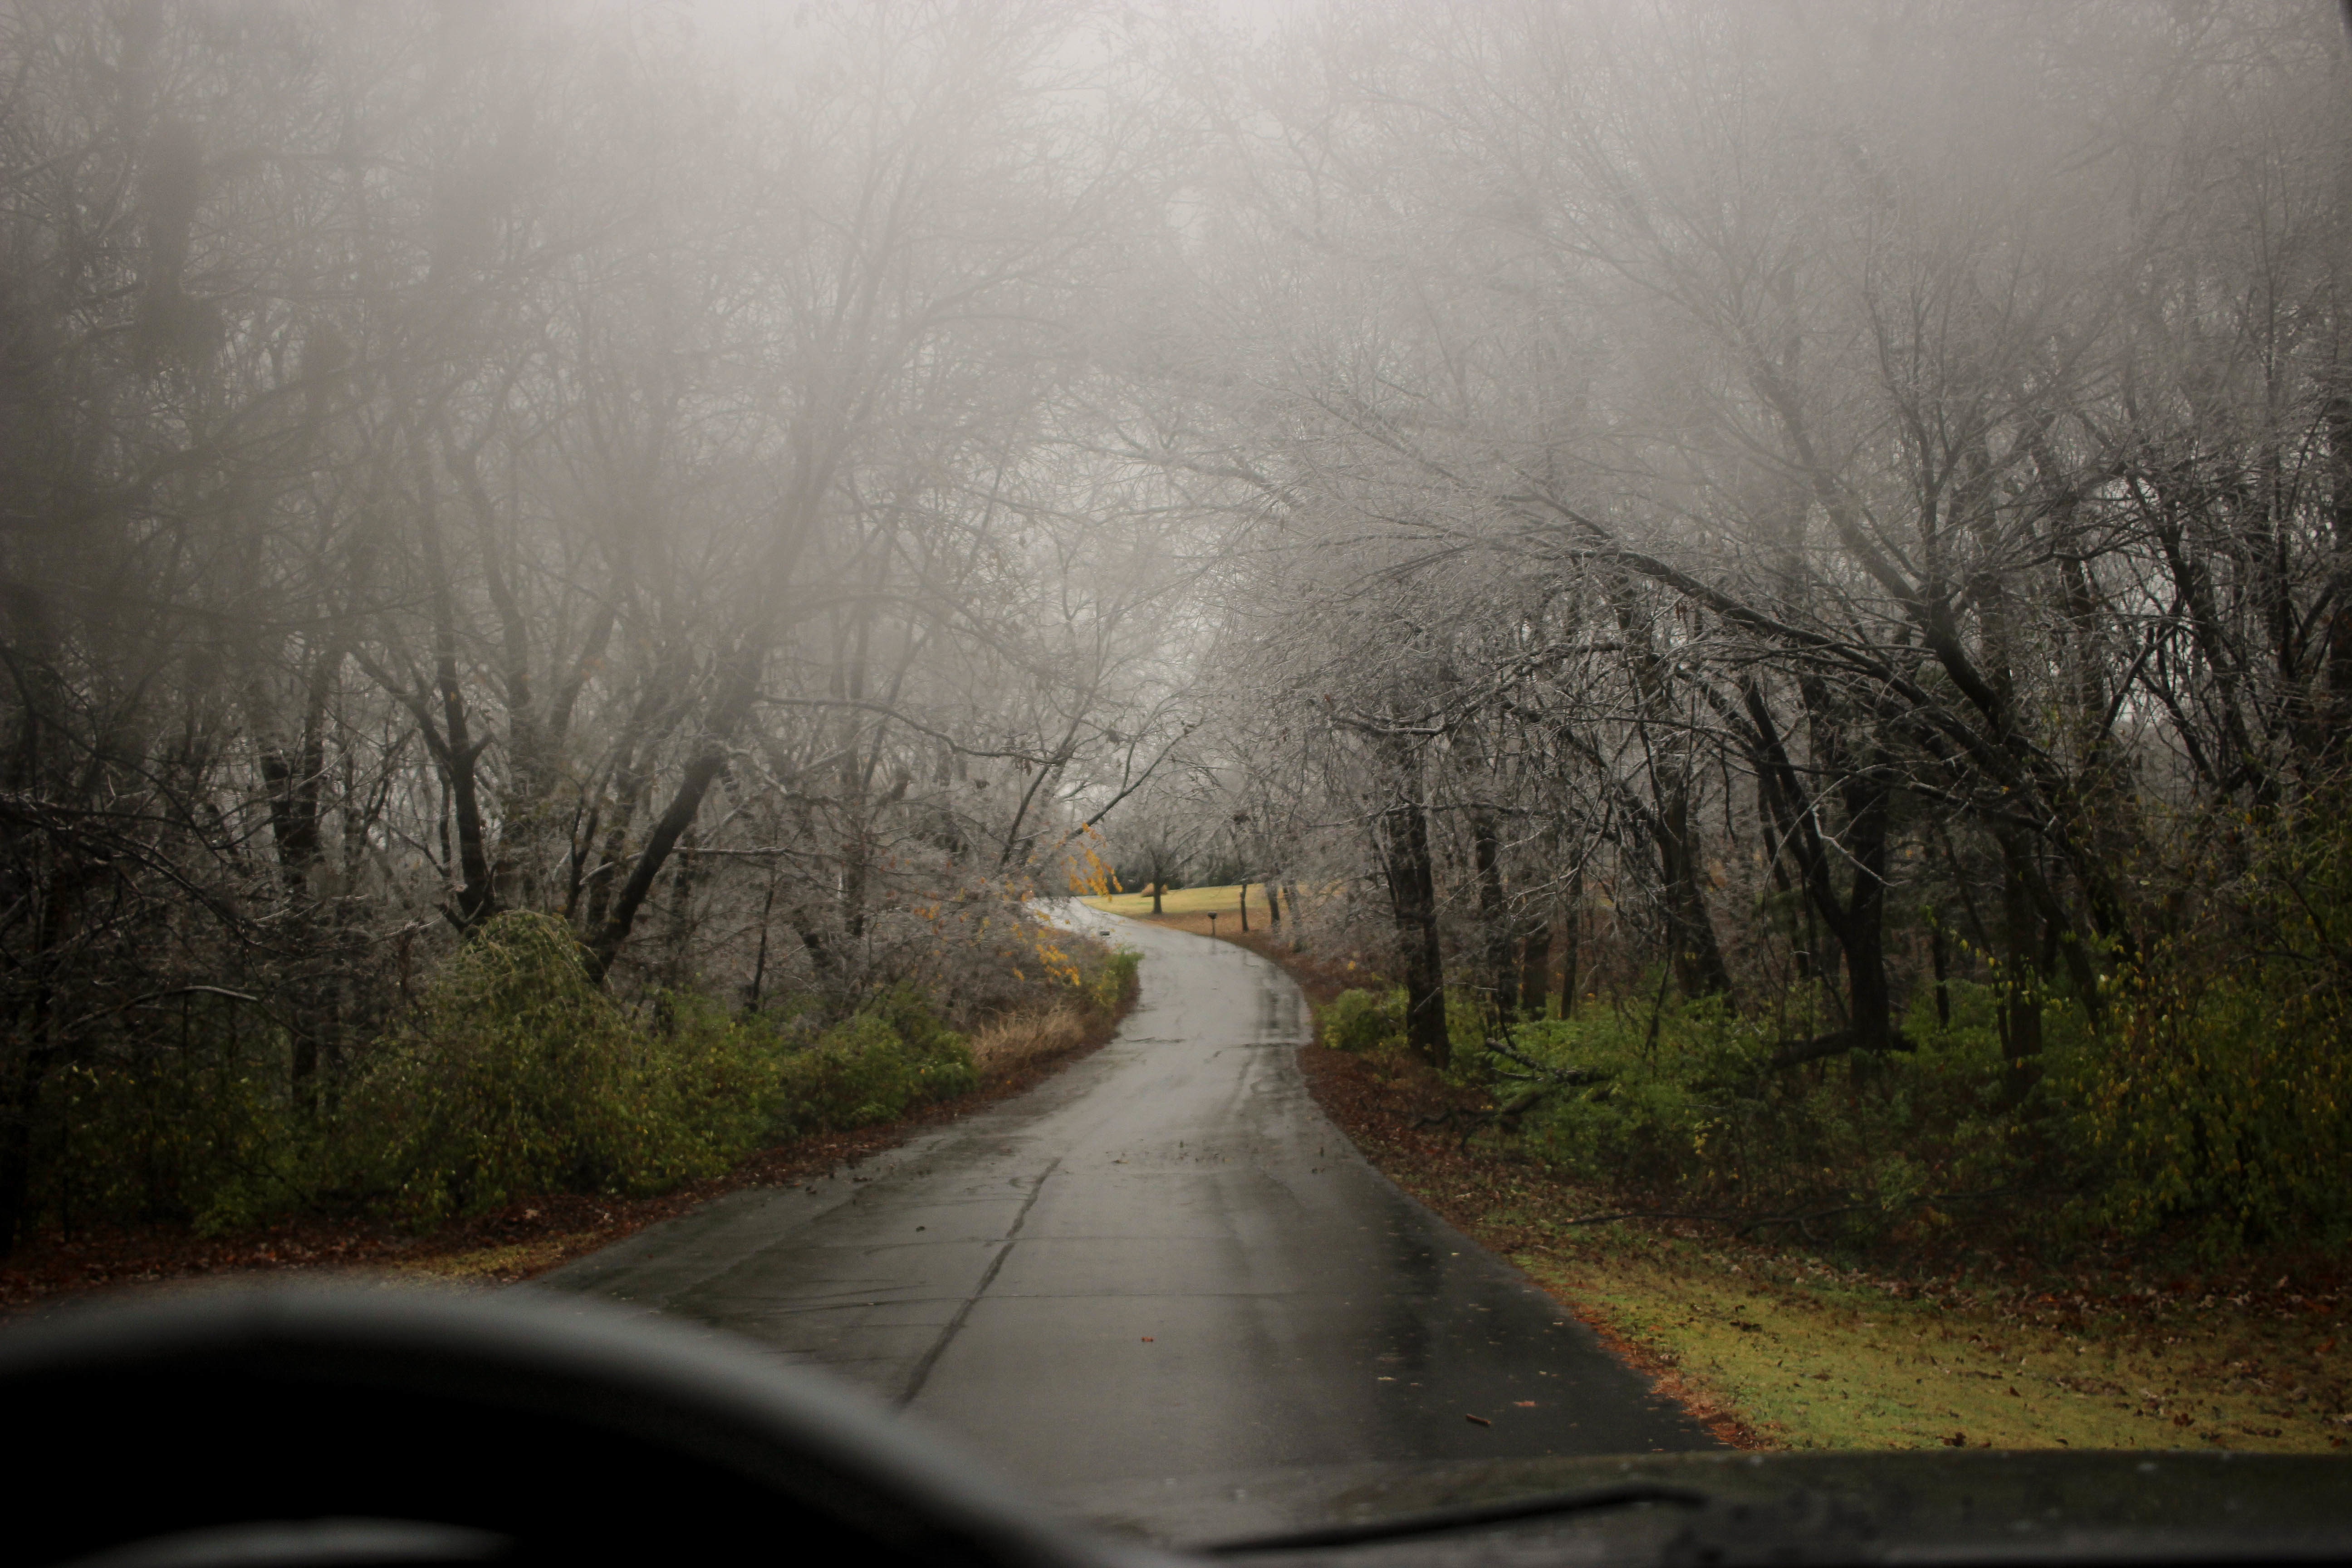
tree, nature, forest, grass, winter, light, cloud, plant, fog, road, mist, sunlight, morning, leaf, autumn, weather, darkness, season, infrastructure, rural area, atmospheric phenomenon, woody plant